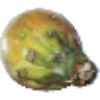
Label: Cactus fruit 1